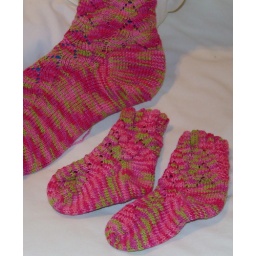
micro monkeys in pink